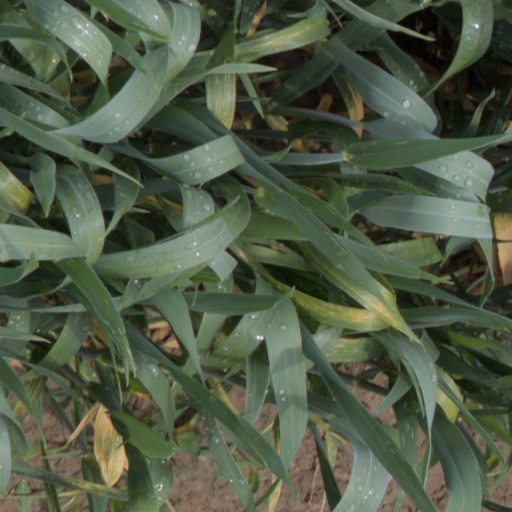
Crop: wheat